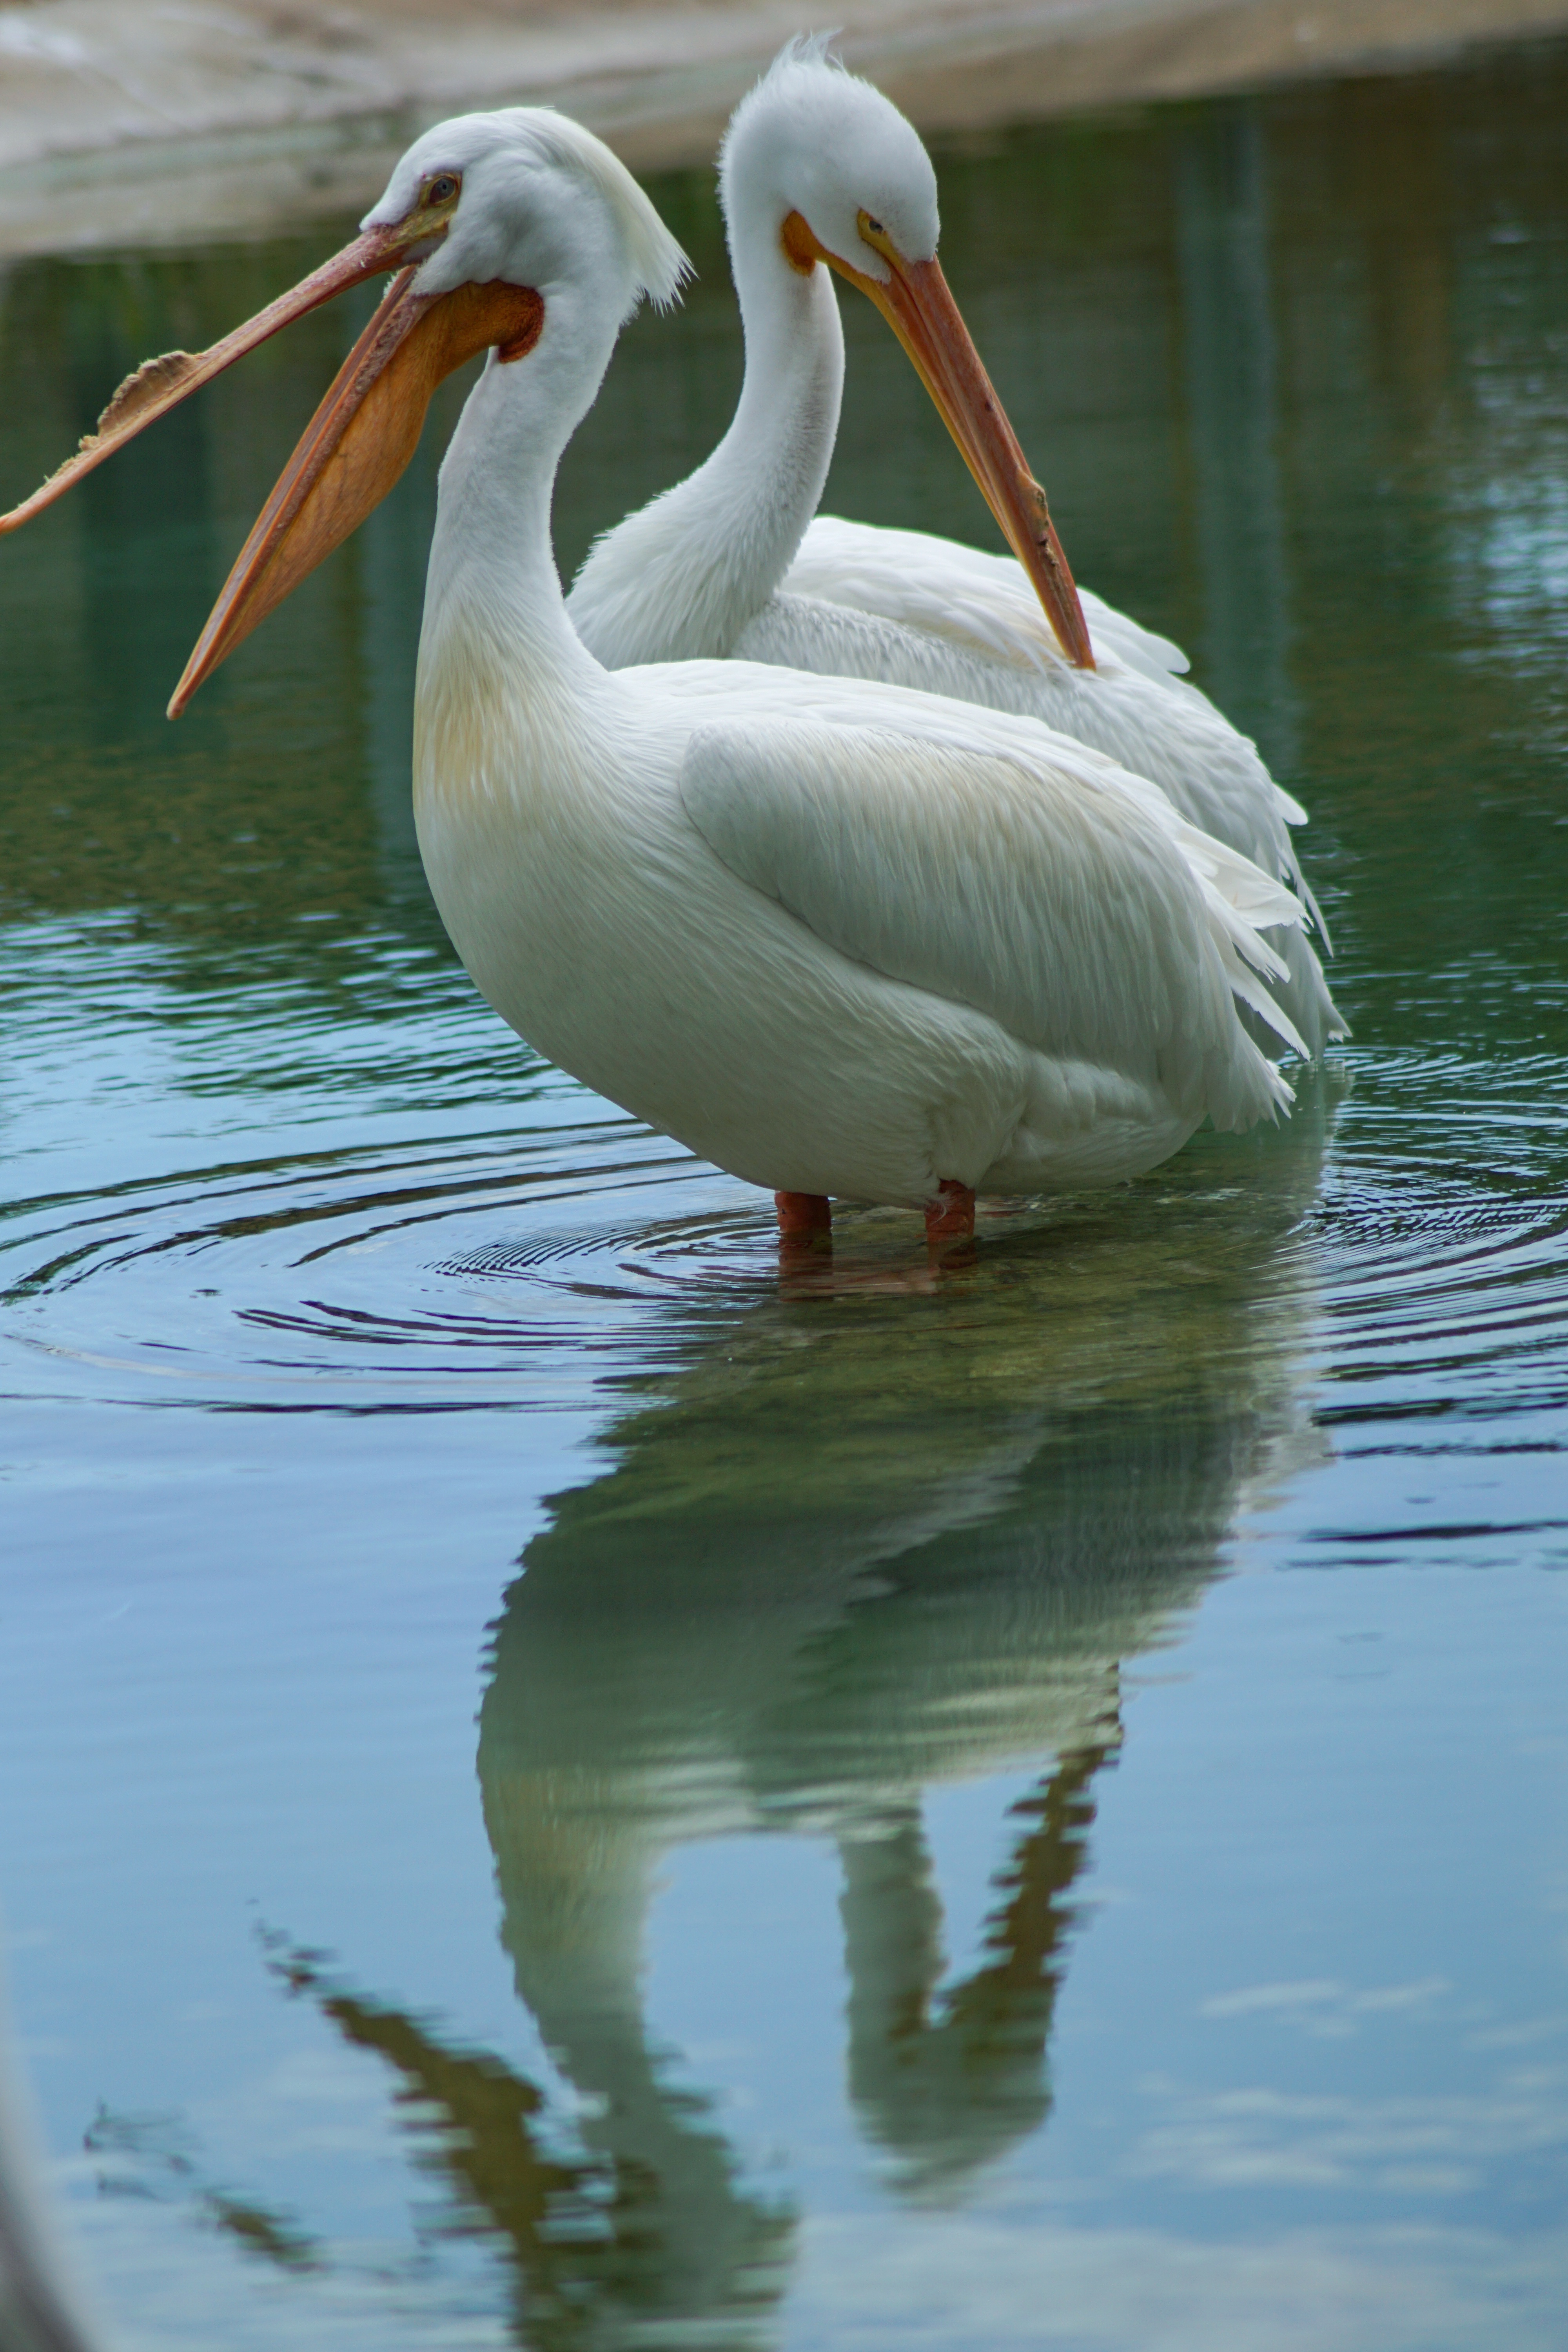
water, nature, bird, pelican, seabird, wildlife, reflection, beak, fauna, birds, vertebrate, pelicans, water bird, pelecaniformes